Frontier Circus

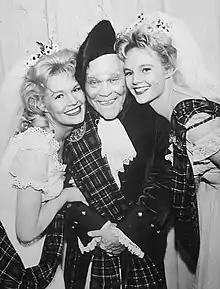
James Barton with Nan Peterson (left) and Jackie Russell in "The Clan MacDuff" episode, 1962

Frontier Circus is an American Western television series about a traveling circus roaming the American West in the 1880s. Filmed by Revue Productions, the program originally aired on CBS from October 5, 1961, until September 20, 1962. It was also shown on the BBC in England.